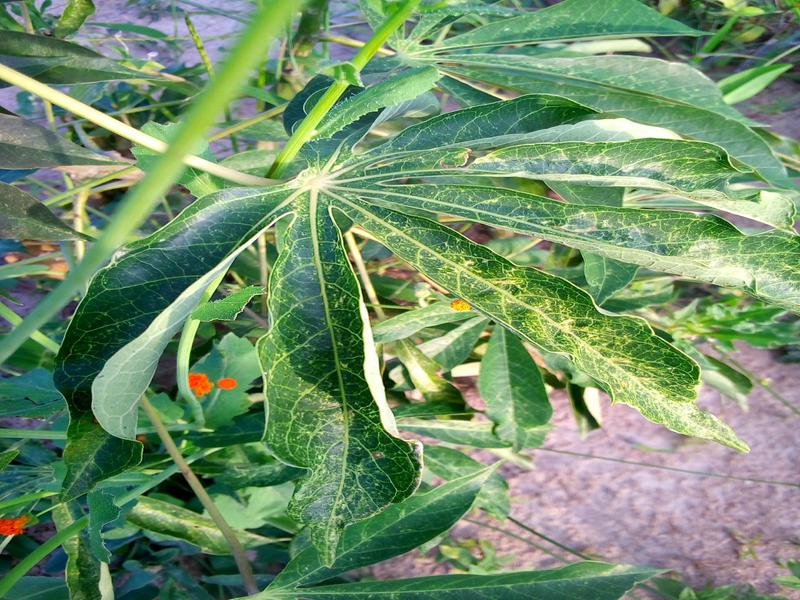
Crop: cassava
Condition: green_mottle